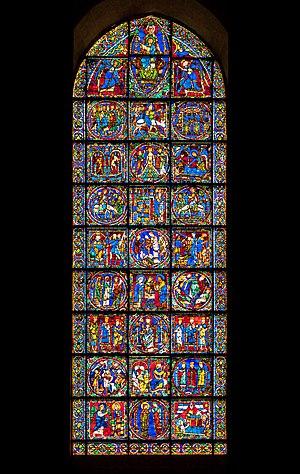
Cathédrale Notre-Dame de Chartres, Baie 050, Rosace Ouest, vitrail central, Vitrail de l'Enfance
Le vitrail de l'Enfance est le vitrail central de la rosace ouest de la cathédrale Notre-Dame de Chartres.